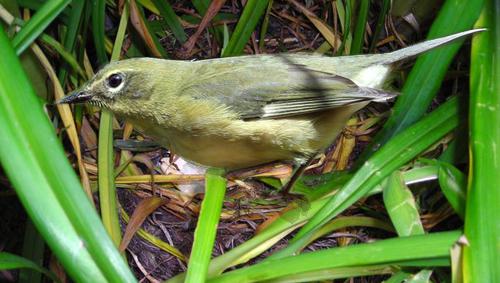
Bird species: Philadelphia_Vireo
Bird type: landbird
Background: land